Boyz II Men

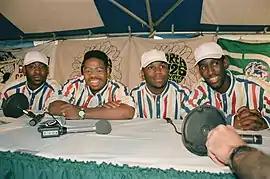
Boyz II Men in 1995

After releasing a Christmas compilation, "Christmas Interpretations" in 1993, Boyz II Men returned to the studio for their highly anticipated sophomore effort. In 1994, "II" was released. "II" sold more than copies in the United States alone, becoming one of the best-selling albums ever released by an R&B group act, and one of the biggest albums of the decade. "II" later won two awards at the 1995 Grammy Awards, including Best R&B Album.